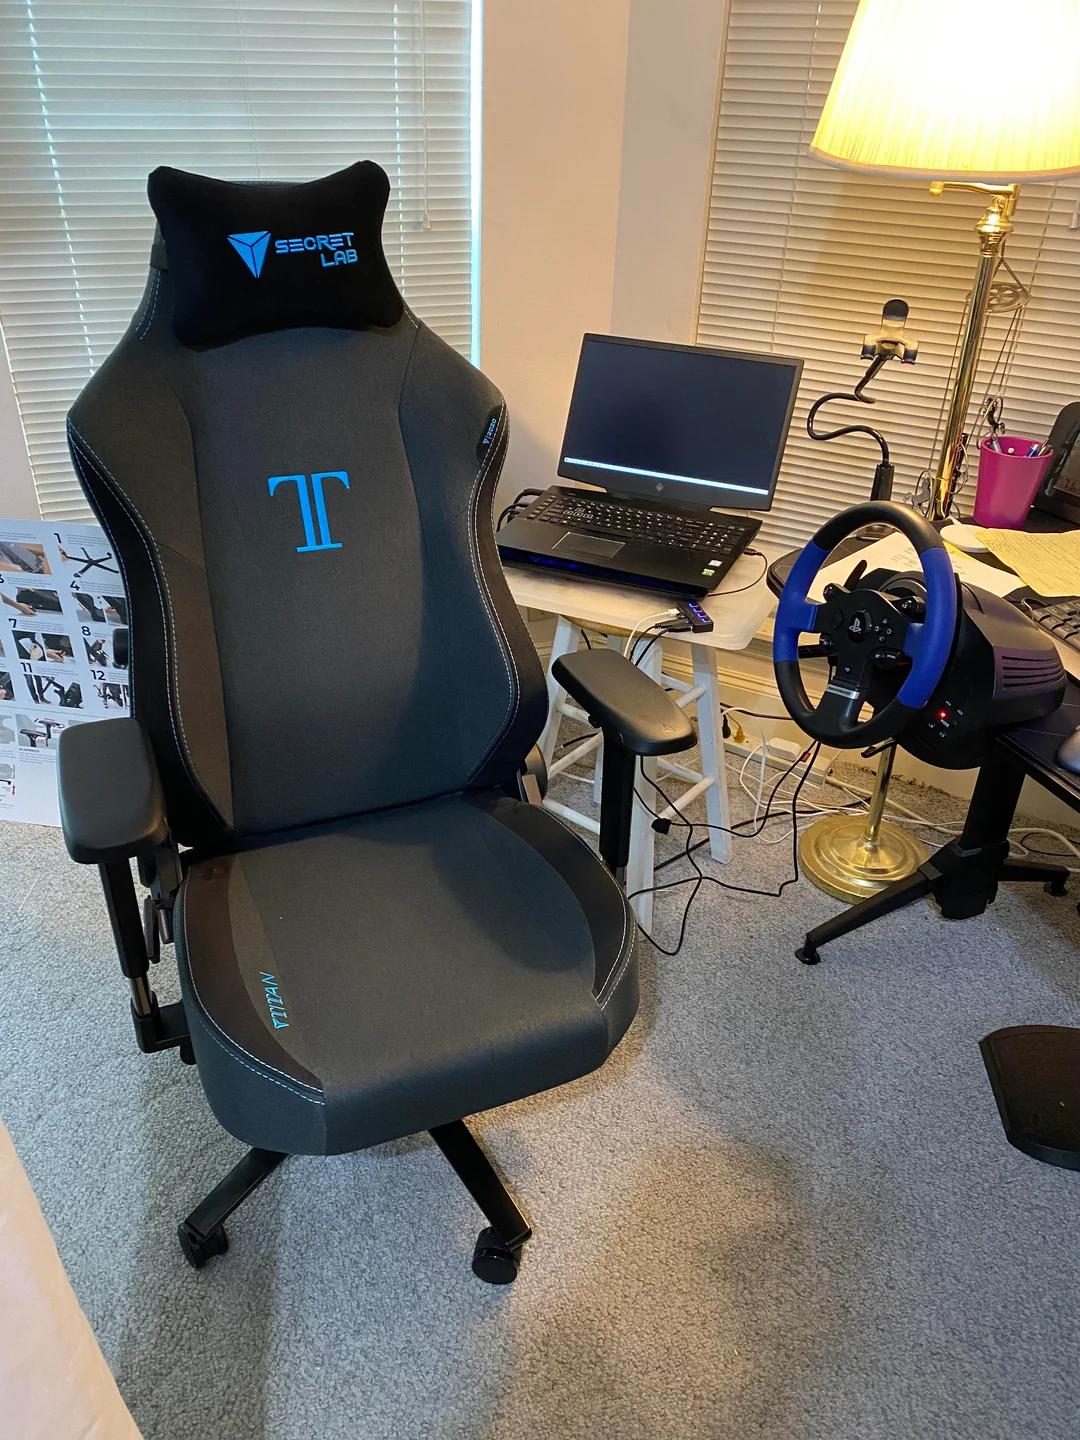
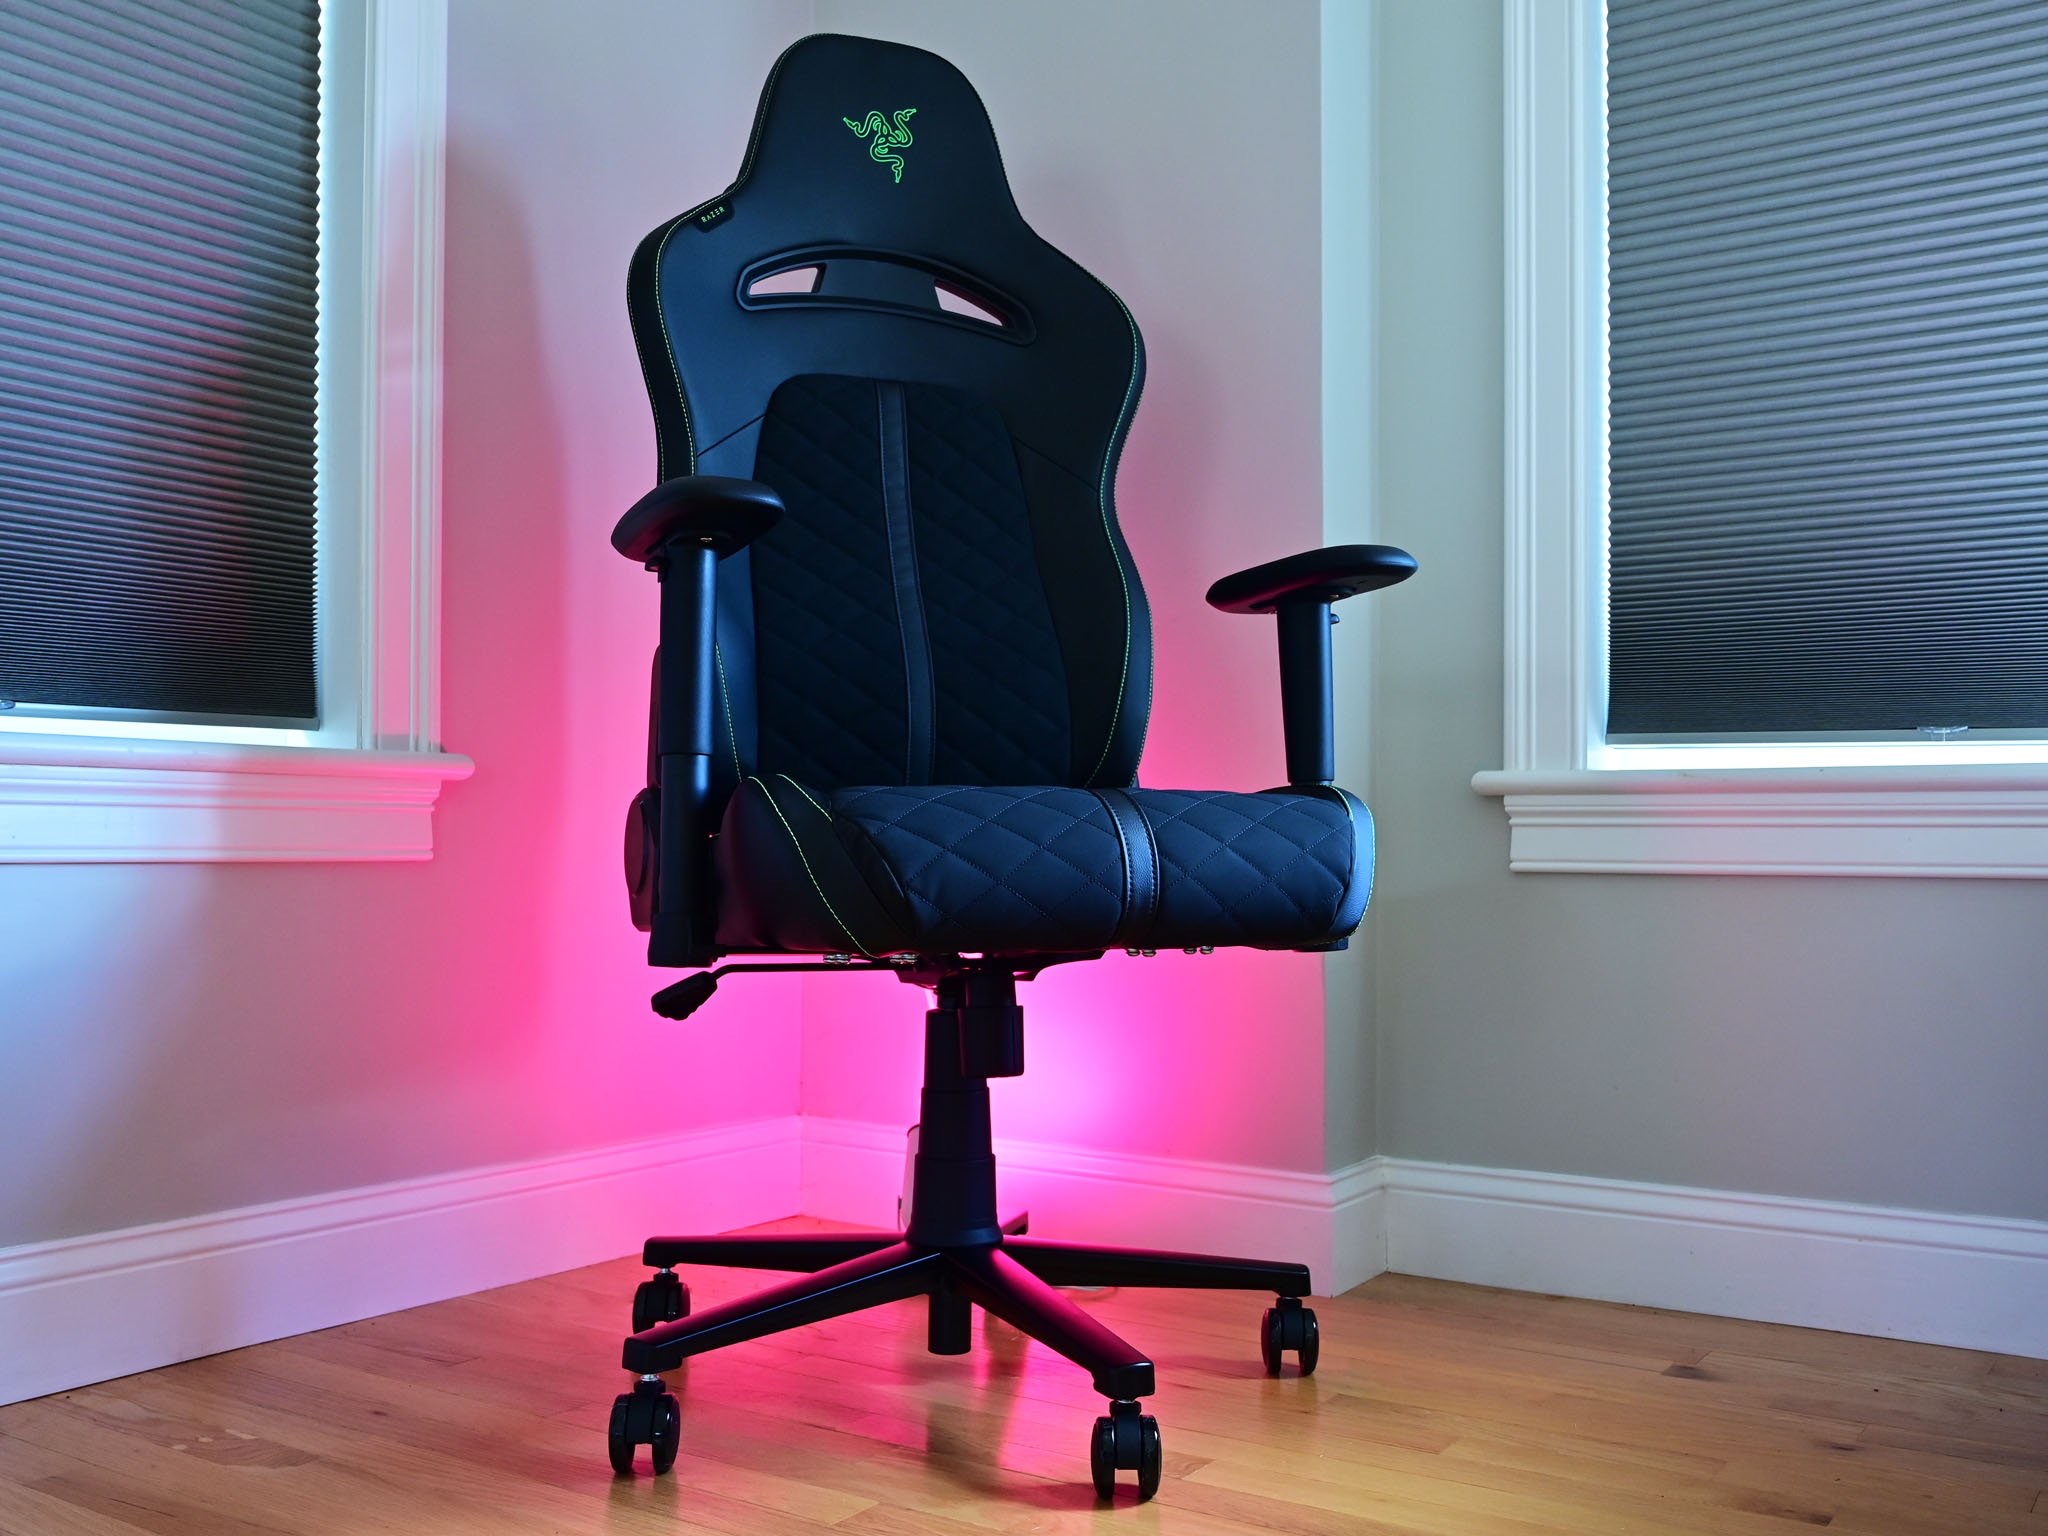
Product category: items_chair
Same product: no